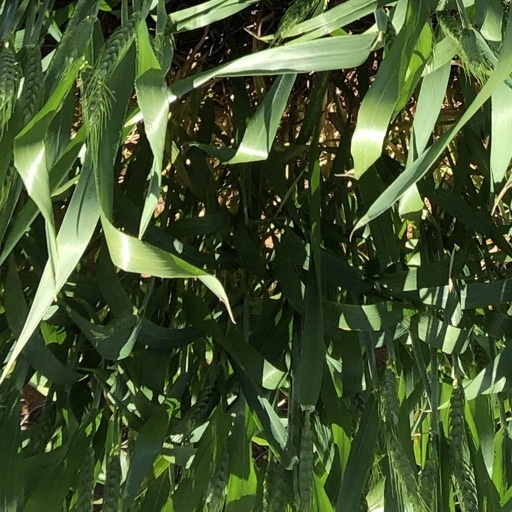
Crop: wheat